Hinduism and Theosophy

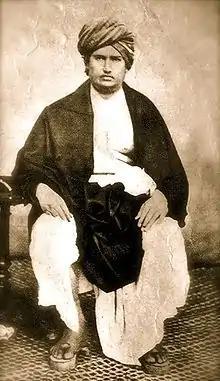

In 1877, first president of the Theosophical Society Henry Olcott accidentally found out about a movement recently organized in India, whose "aims and ideals, he was given to believe, were identical with those of his own Society." It was the Arya Samaj, founded by one Swami Dayananda, who, as the Theosophists believed, was a member of the same occult Brotherhood, to which their own Masters belonged. Olcott set up "through intermediaries" contact with Arya Samaj and offered to unite.